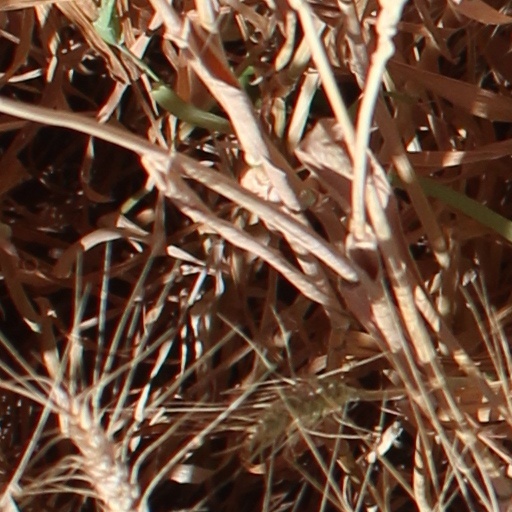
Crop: wheat